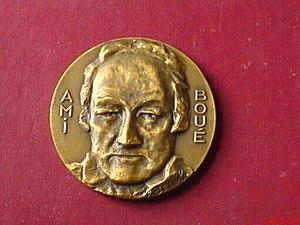
Ami Boué , Médaille de la SGF, Auteur Georges Deicha
Georges Deicha, né le 29 mai 1917 à Moscou et décédé le 11 février 2011 à Louveciennes, est un géologue et minéralogiste français connu pour ses travaux pionniers sur les inclusions fluides. Il est également connu pour ses œuvres sculptées, notamment ses médailles.
Ami Boué, né le 16 mars 1794 à Hambourg et mort le 21 novembre 1881 à Vienne, est un géologue d'origine française qui vécut essentiellement en Allemagne, en France et en Autriche.